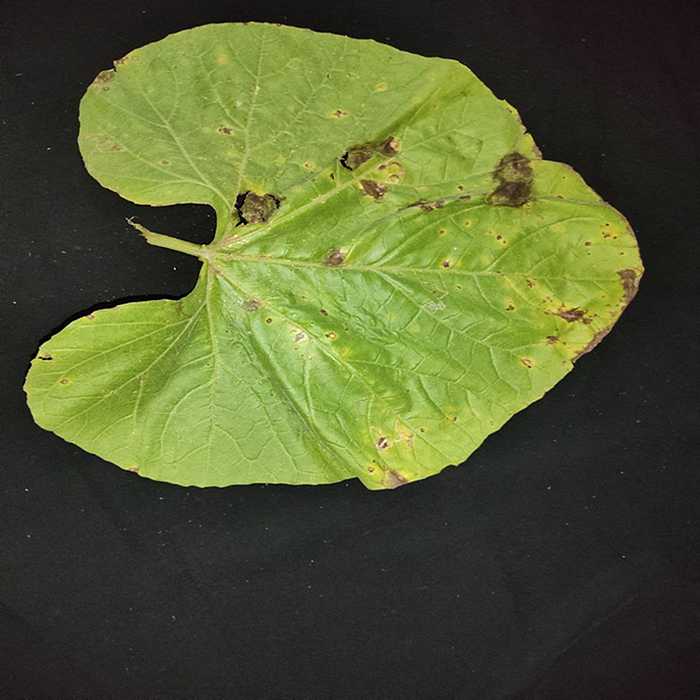
Plant: Bottle gourd
Label: Downey mildew